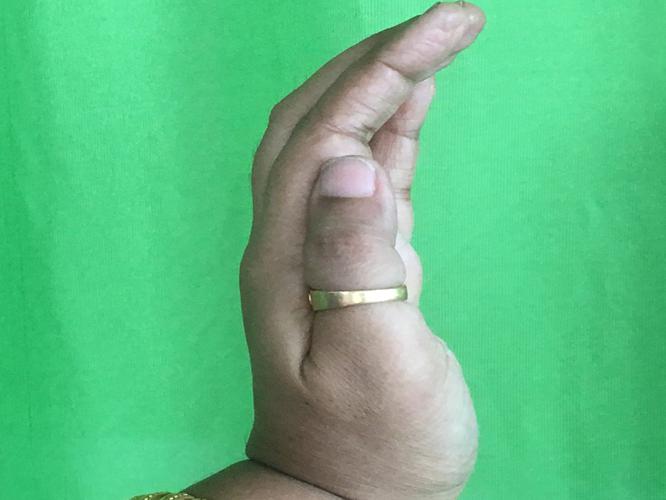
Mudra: Sarpasirsha
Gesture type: single_hand